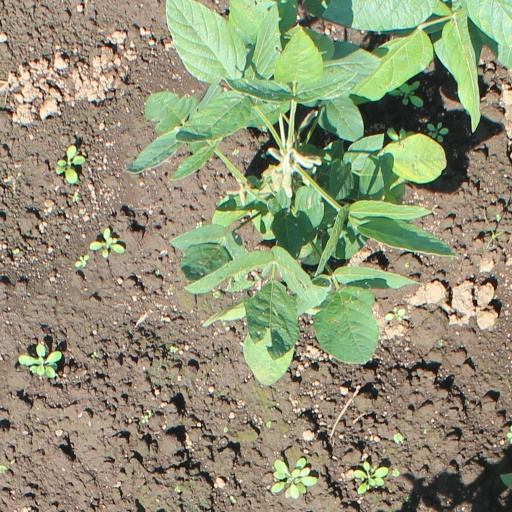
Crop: soybean